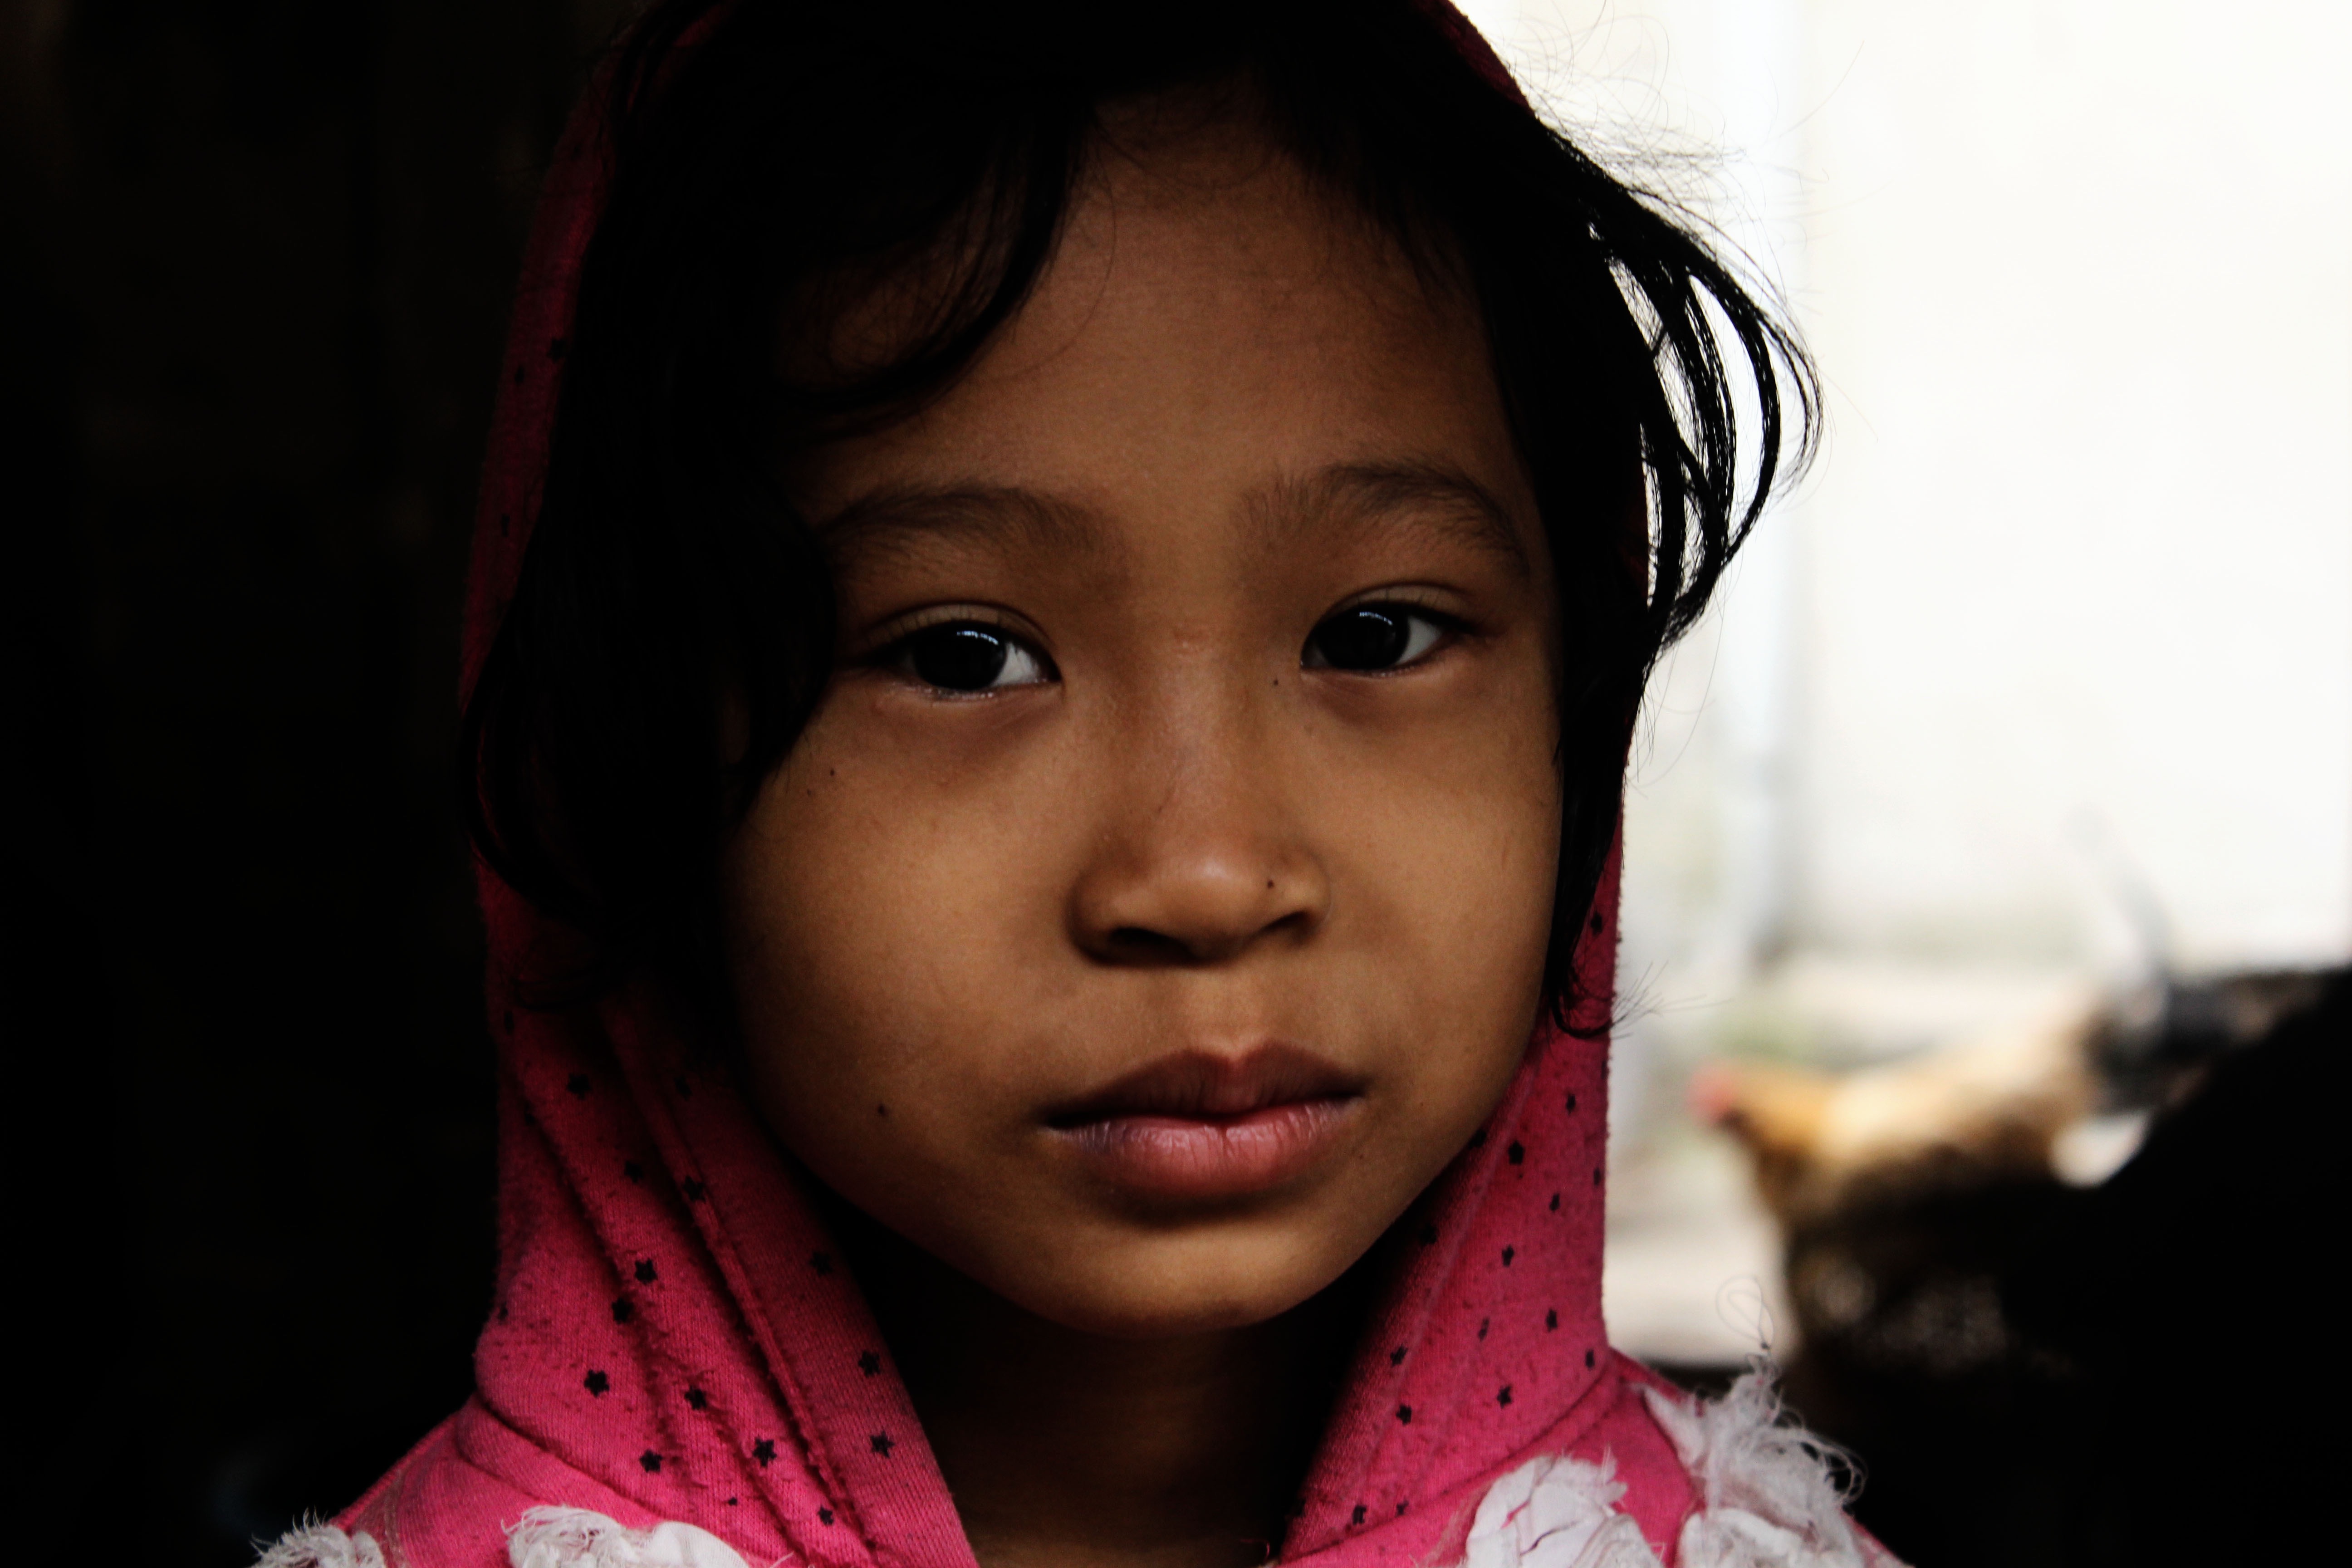
person, girl, woman, photography, portrait, model, red, color, child, lady, facial expression, smile, mouth, close up, human body, face, nose, infant, eye, head, skin, beauty, organ, laughter, emotion, portrait photography